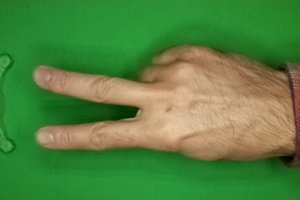
Label: scissors